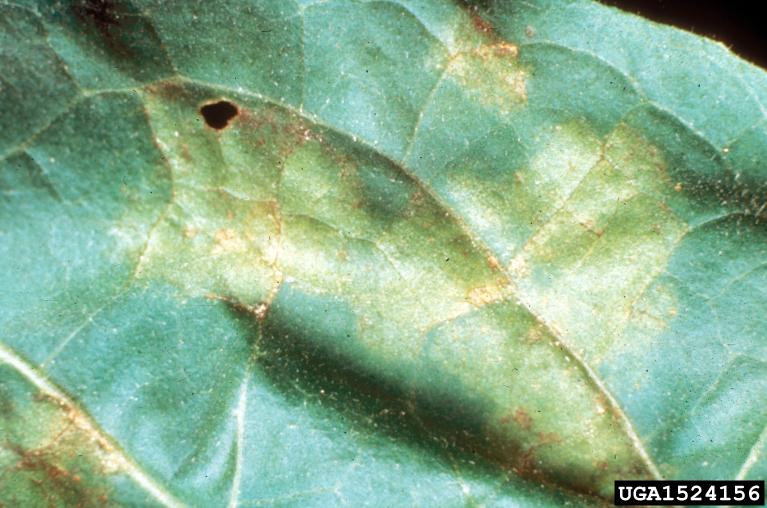
Plant: Tobacco
Disease: tobacco blue mold